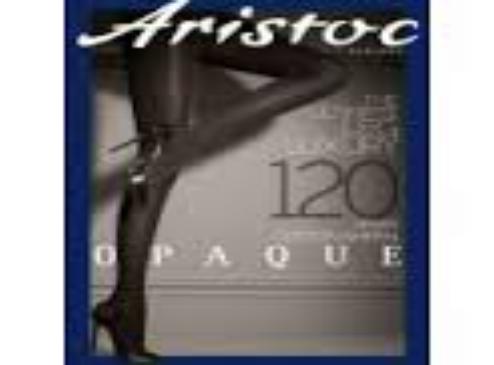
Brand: Aristoc
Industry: Clothes